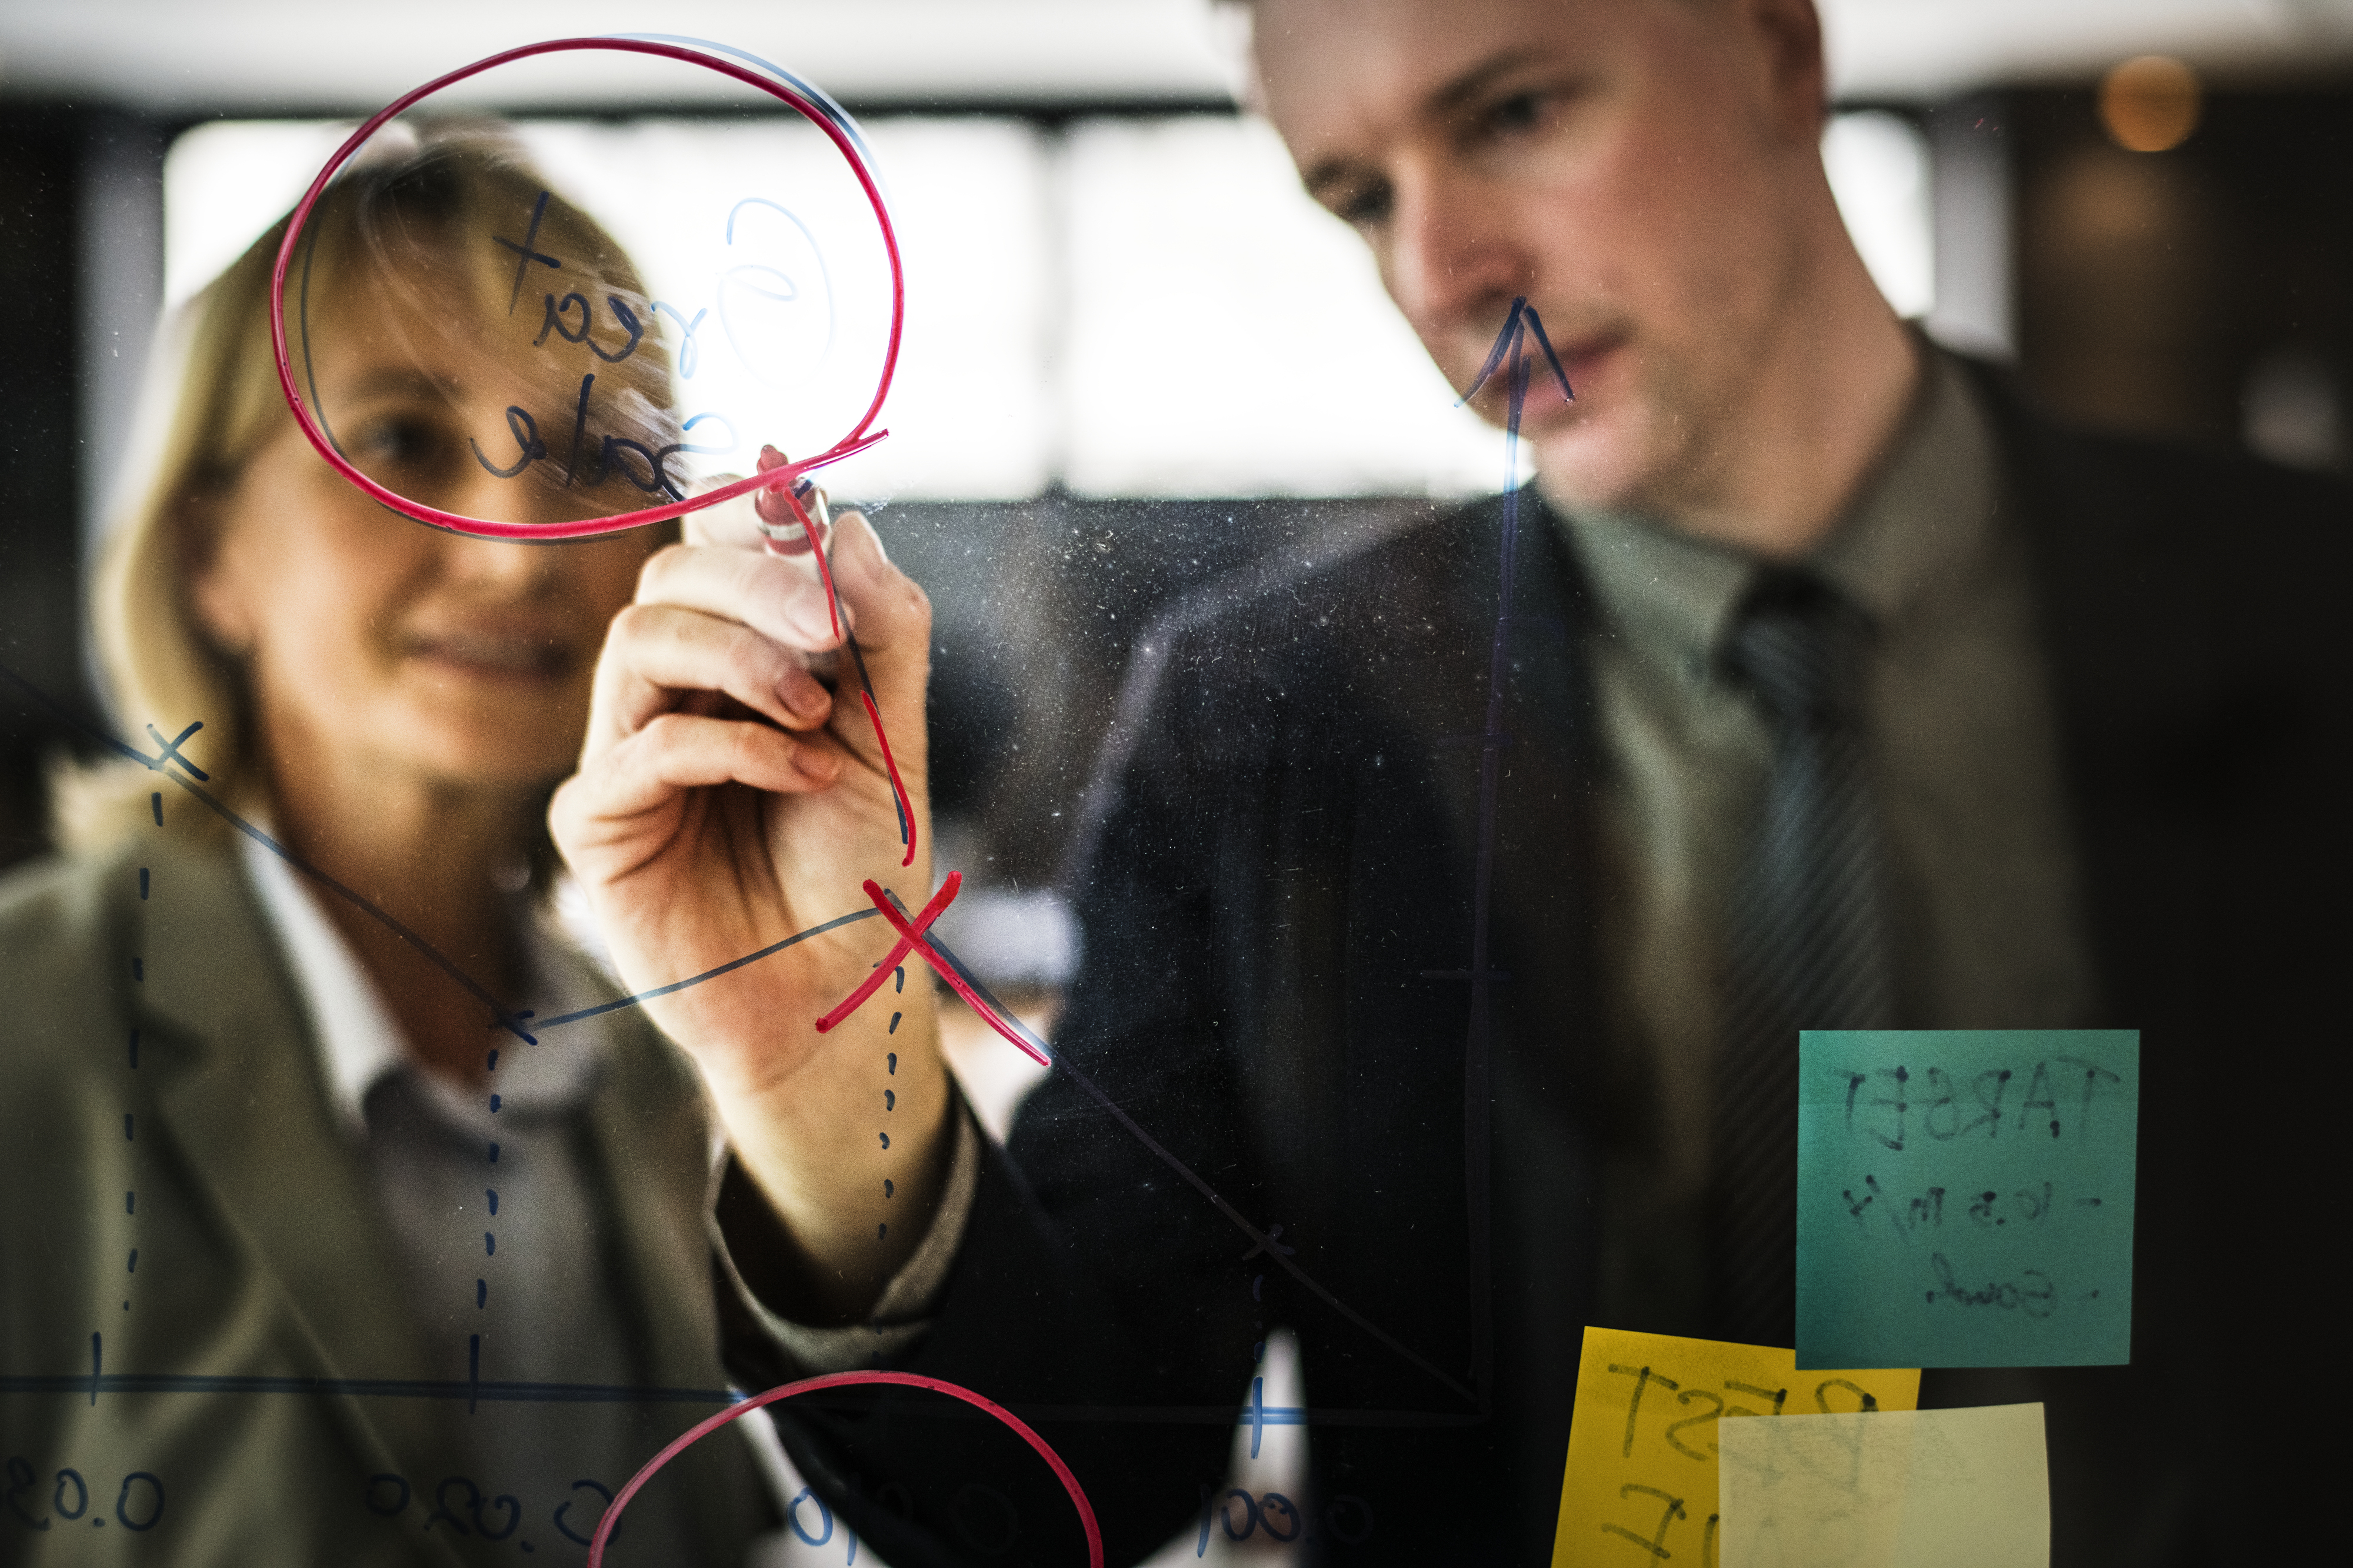
african, agency, american, analyzing, blond, board, boss, brainstorming, briefing, business, businesspeople, closeup, colleagues, colorful, corporate, creativity, design, development, european, explaining, ideas, information, looking, man, management, manager, marker, marketing, meeting, multicolored, office, partners, plan, planning, red, solution, staff, sticky note, strategizing, strategy, target, teamwork, thinking, westerner, woman, working, writing, glasses, girl, communication, event, vision care, fun